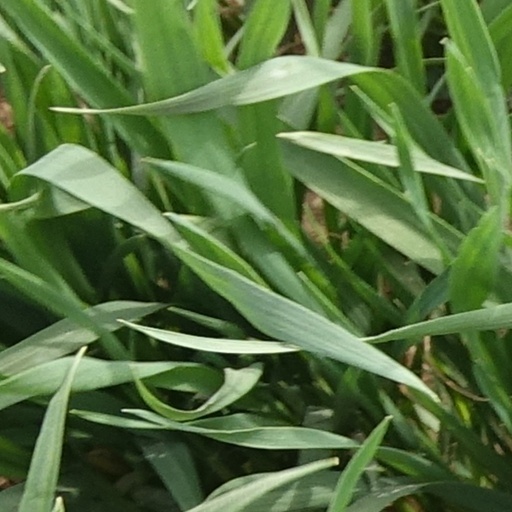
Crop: wheat